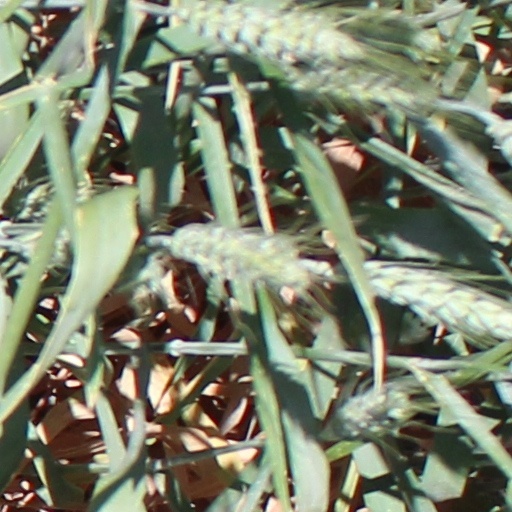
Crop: wheat